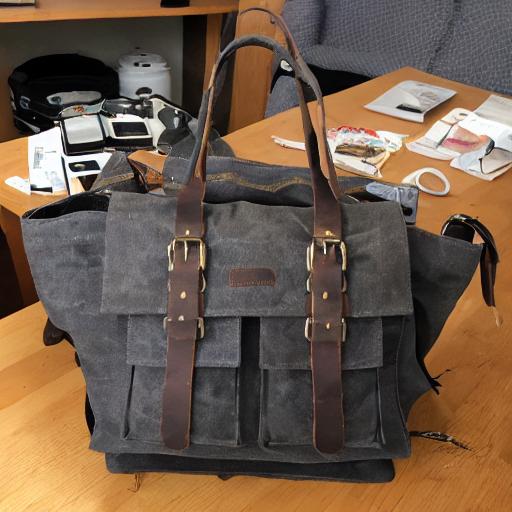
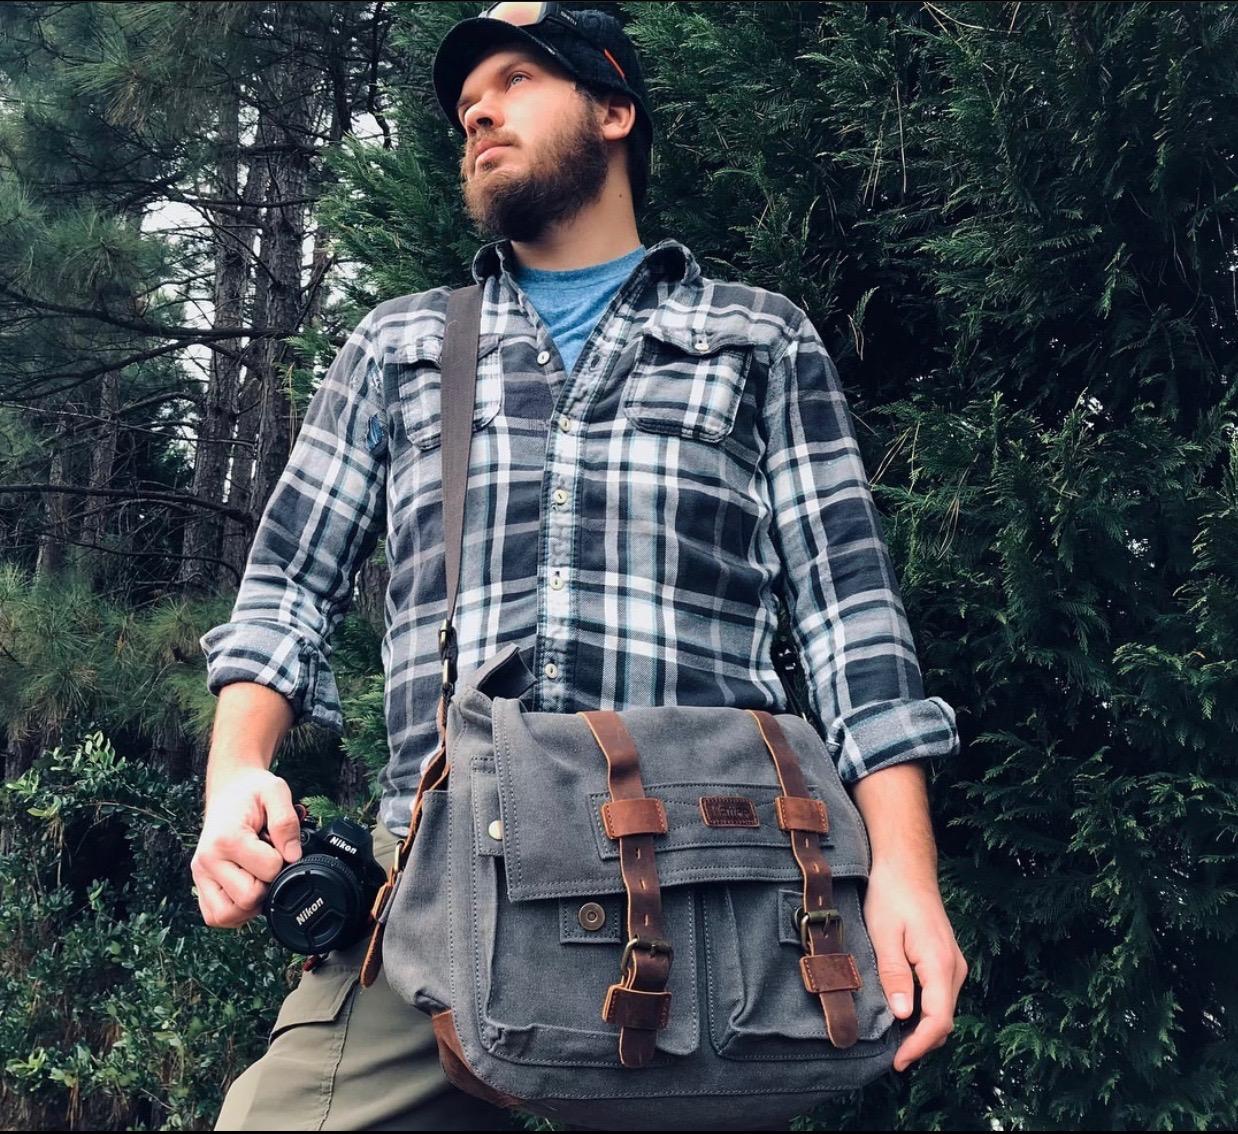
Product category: bag
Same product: no